Afraid of Nothing, the Jobless King

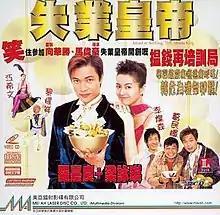
VCD cover

Afraid of Nothing, the Jobless King is a 1999 Hong Kong comedy film written and directed by Joe Ma and starring Gallen Lo and Gigi Leung.